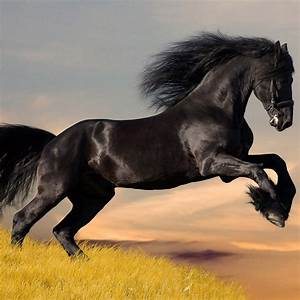
Label: horse